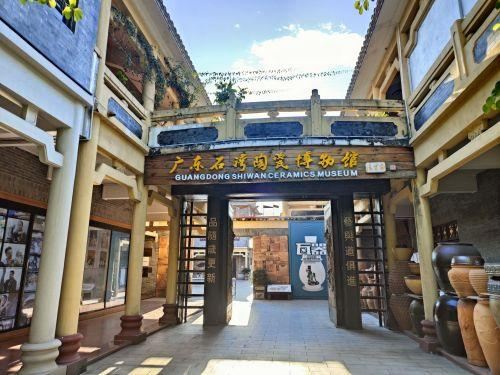
地标名称：广东石湾陶瓷博物馆(高庙路)
所在城市：佛山市·禅城区